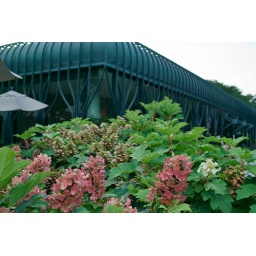
auto white balance, 0 colorwheel, Kaffee und Kuchen in the Garden Pavilion, after the National Gallery of Art visit